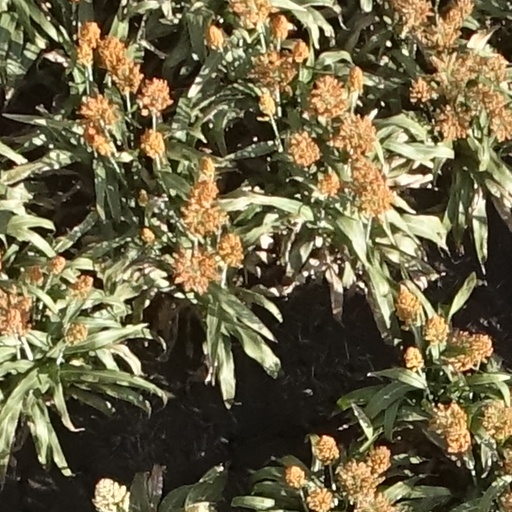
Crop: sorghum